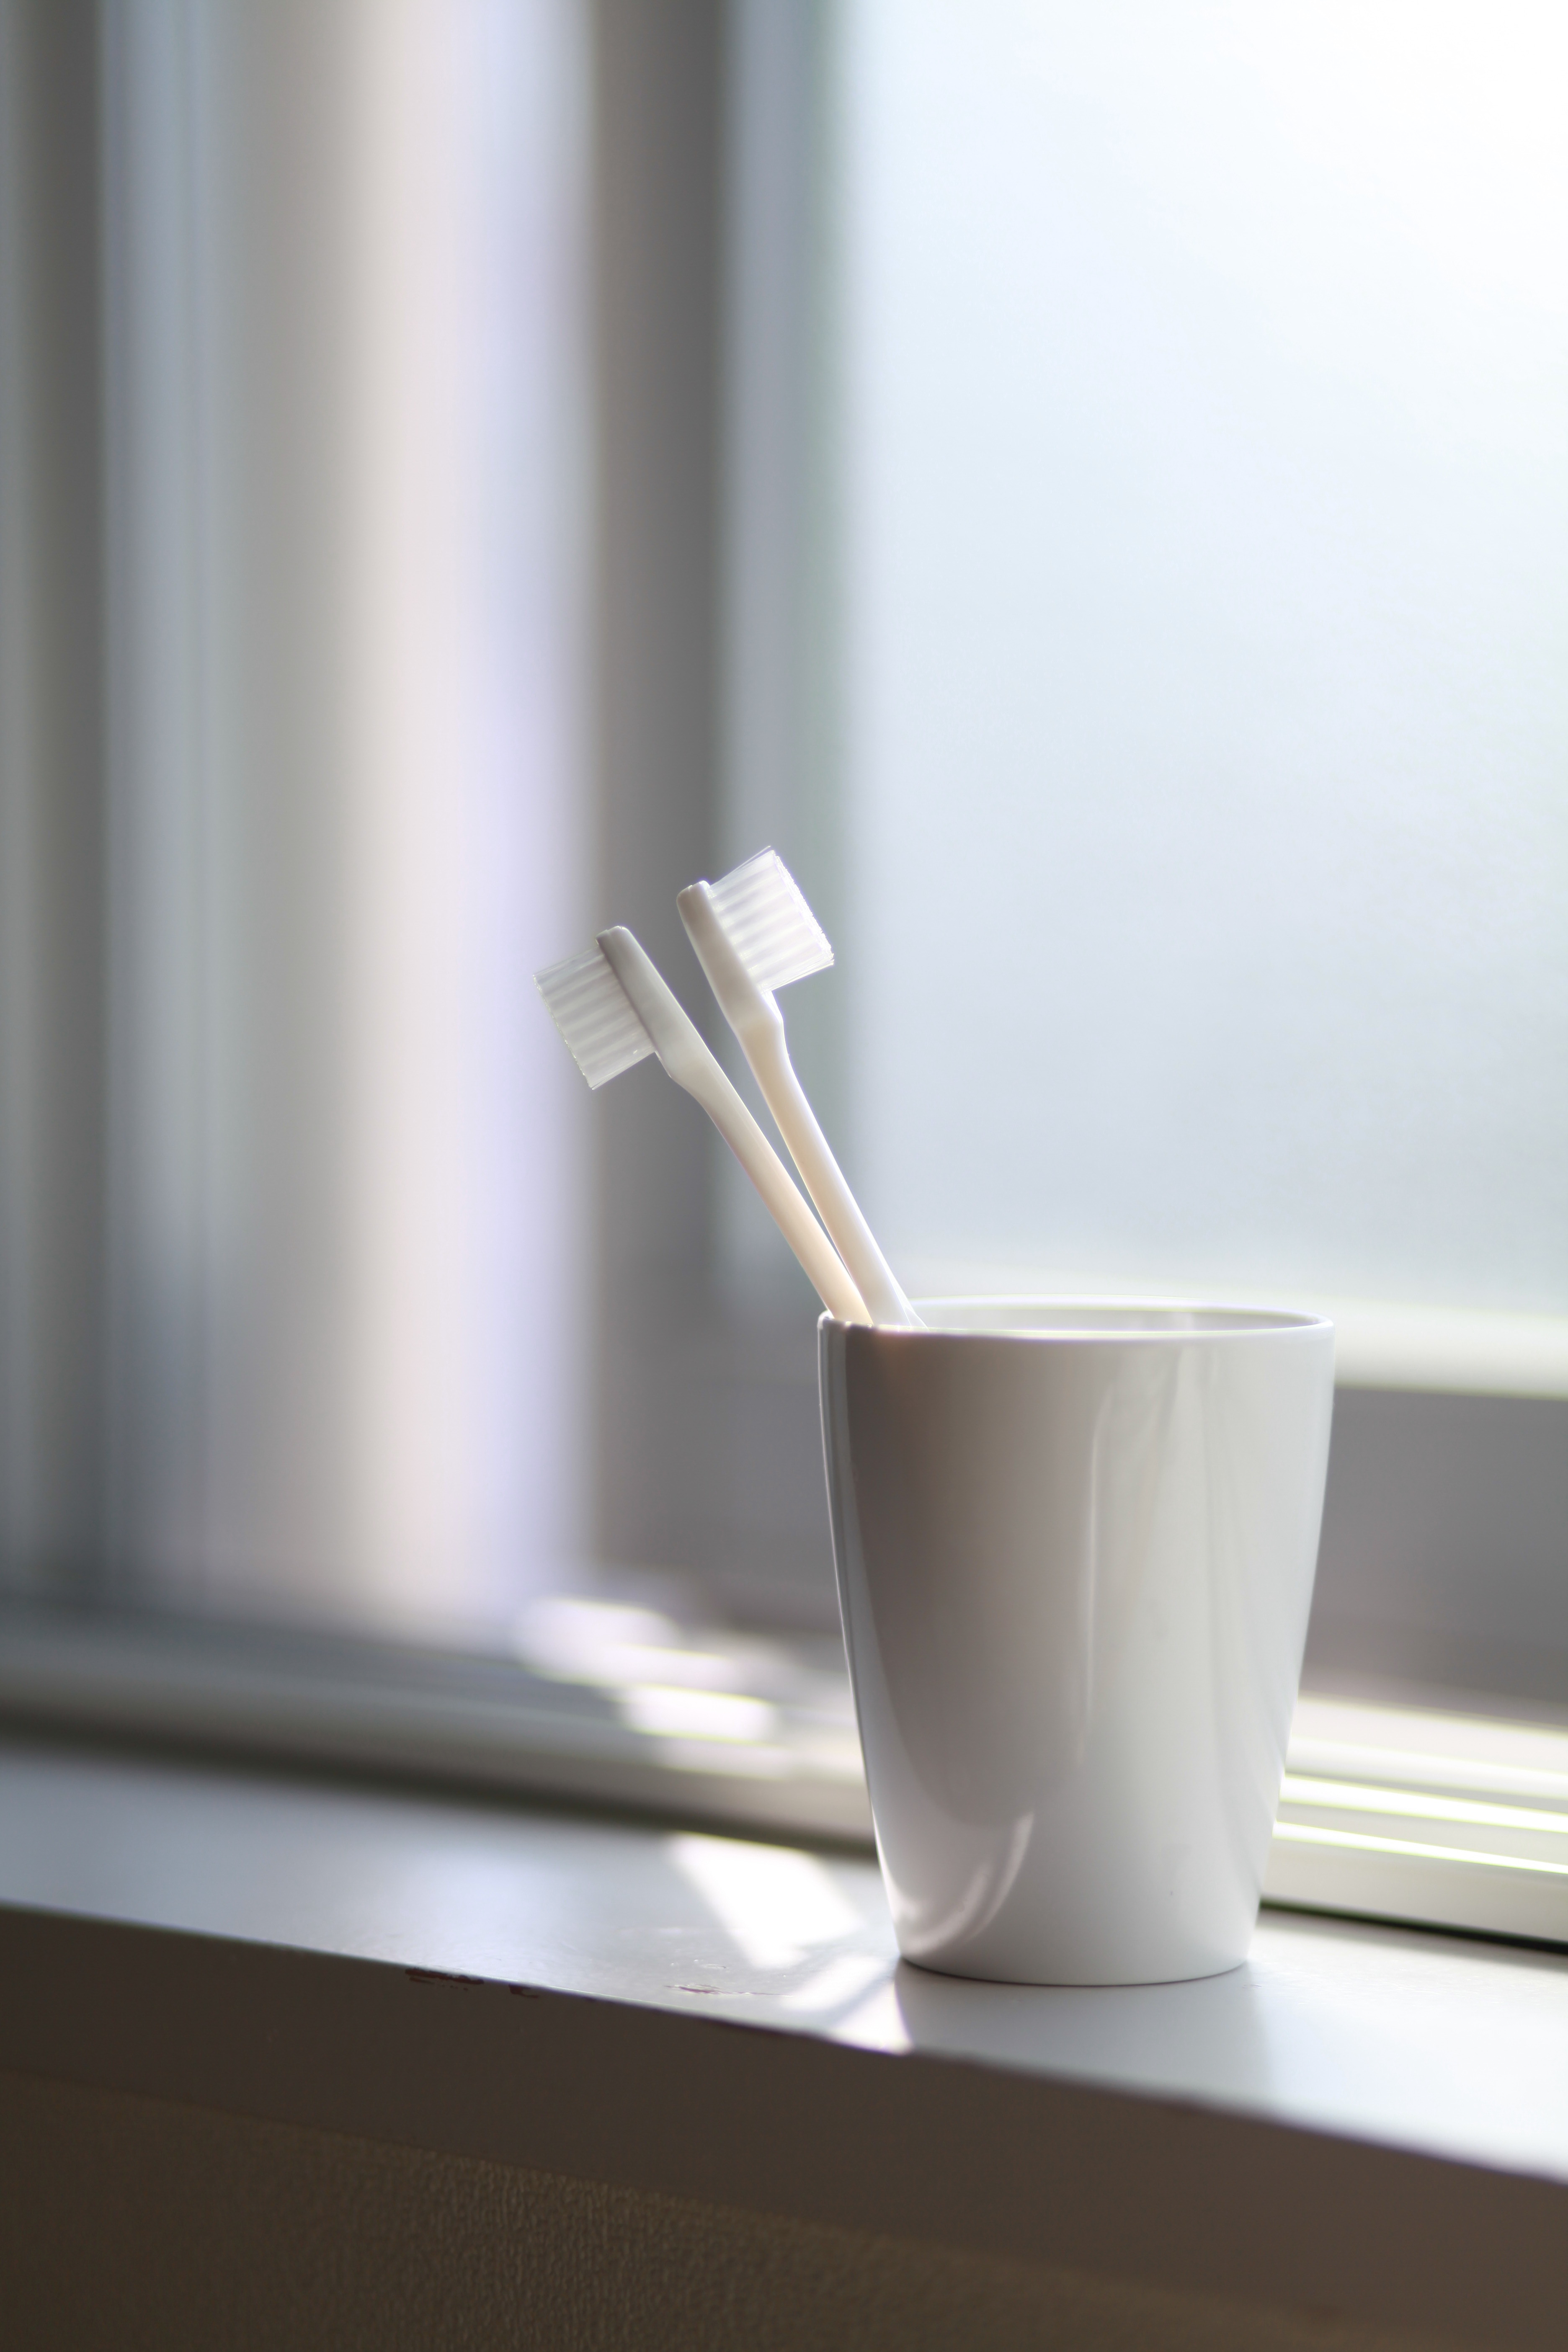
table, wood, white, floor, ceramic, shelf, furniture, room, lighting, material, interior design, dental, bathroom, tap, design, brushes, oral, bidet, plumbing fixture, public domain images, toothbrushes